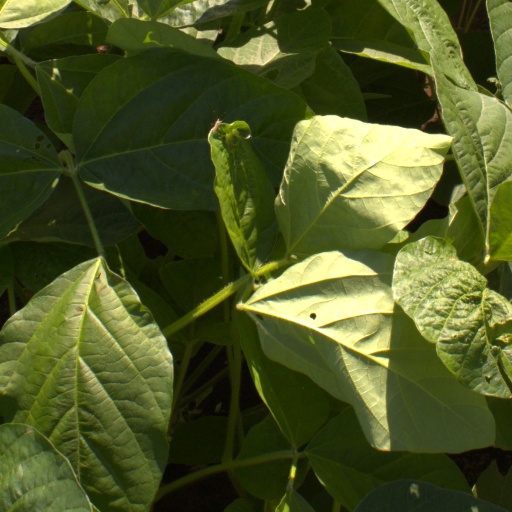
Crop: soybean